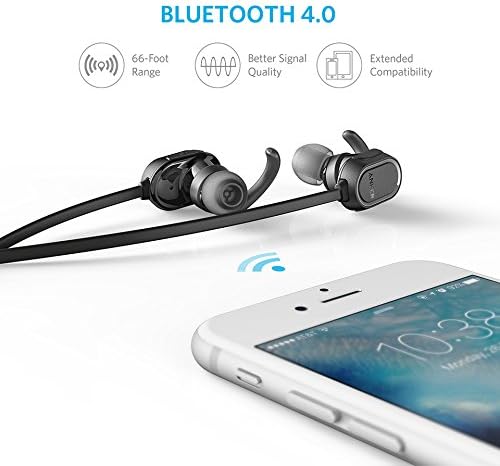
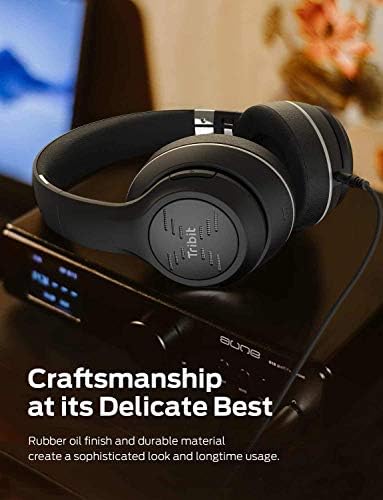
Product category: headphones
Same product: no